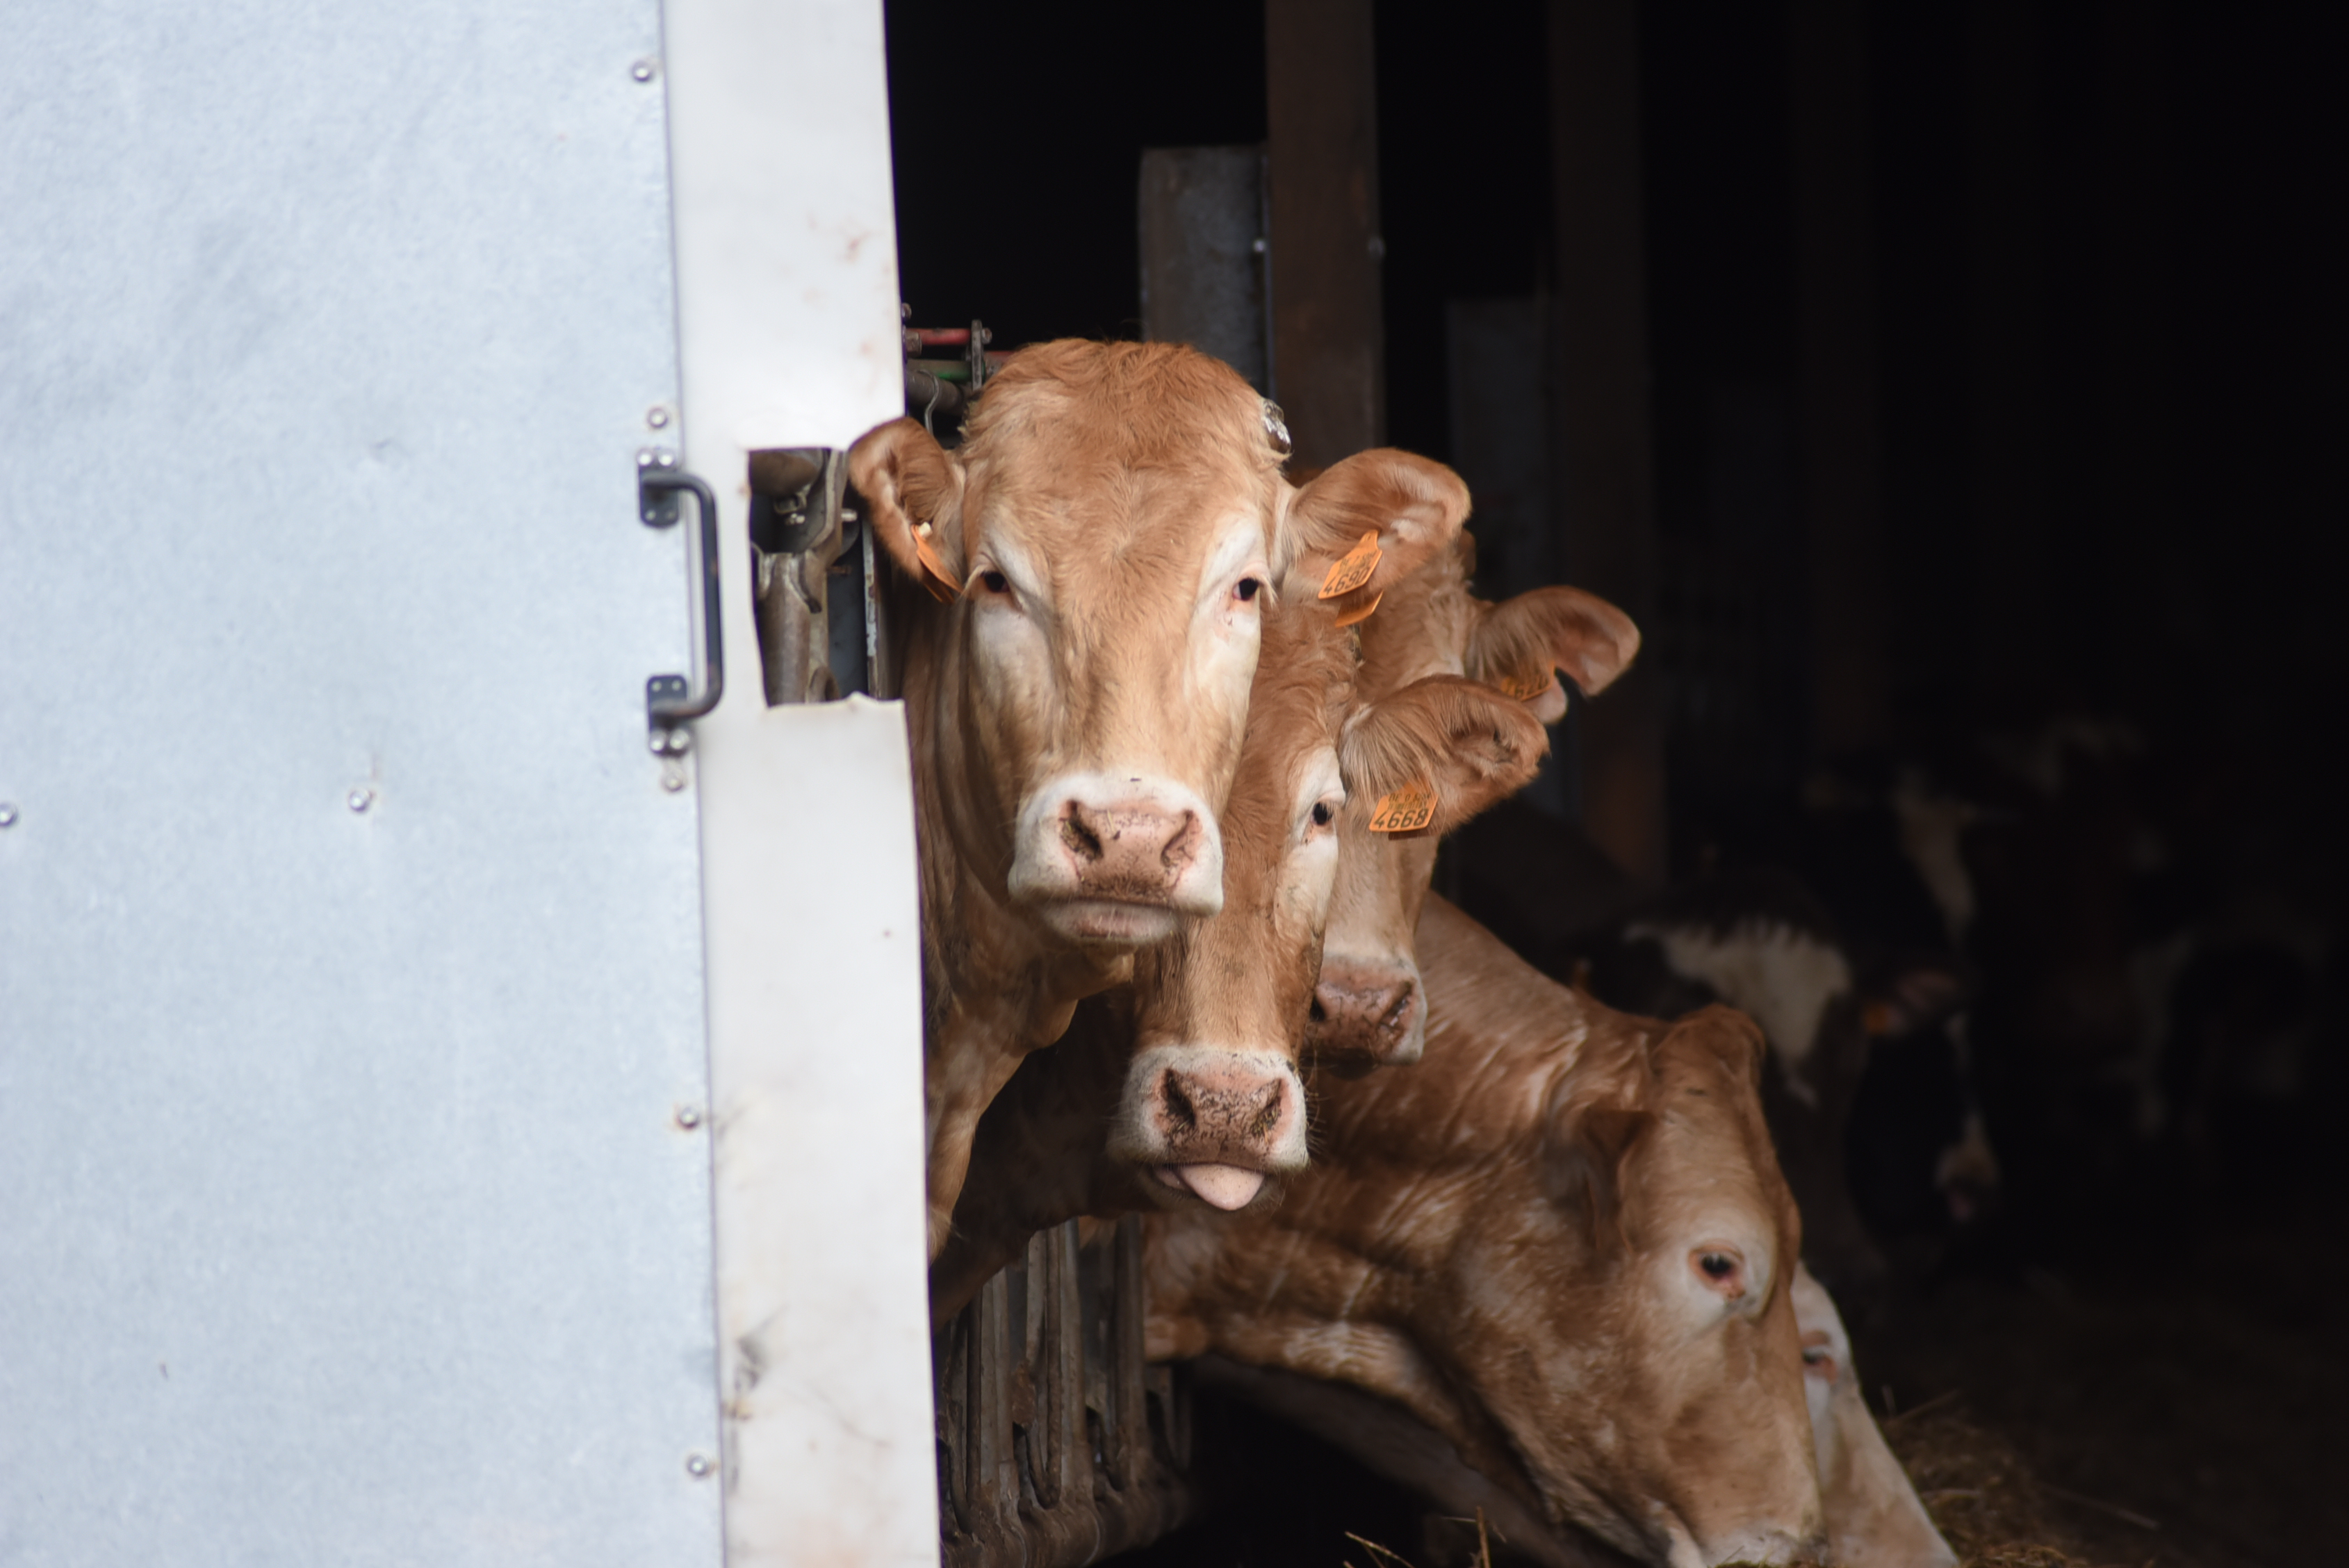
koeien, bovine, calf, cow goat family, snout, dairy, livestock, eye, dairy cow, fawn